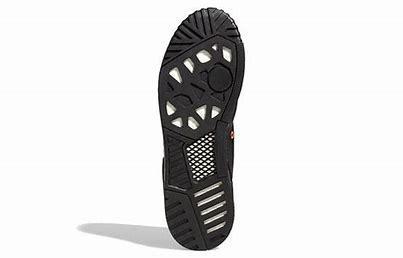
Brand: adidas
Model: Rivalry Rm Skate